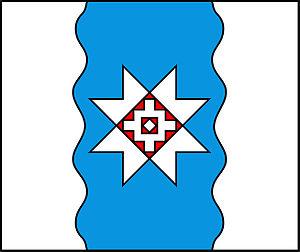
La commune de Muhu est une municipalité rurale du Comté de Saare en Estonie. Elle est formée de l'île de Muhu et des îlots environnants de Kesselaid, Viirelaid, Võilaid et de Suurlaid.